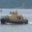
Label: ship